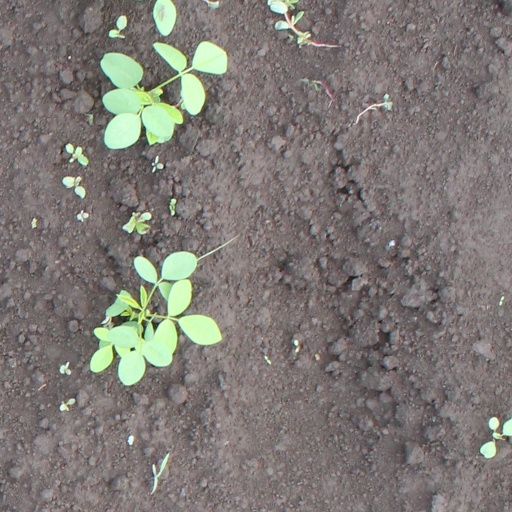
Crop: soybean